Carew Reynell (winemaker)

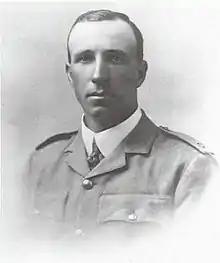

Carew Reynell (16 September 188328 August 1915) was an Australian winemaker and army commander. Born into the pioneering wine-making Reynell family of Reynella, South Australia, he was killed in action during the Battle of Hill 60.